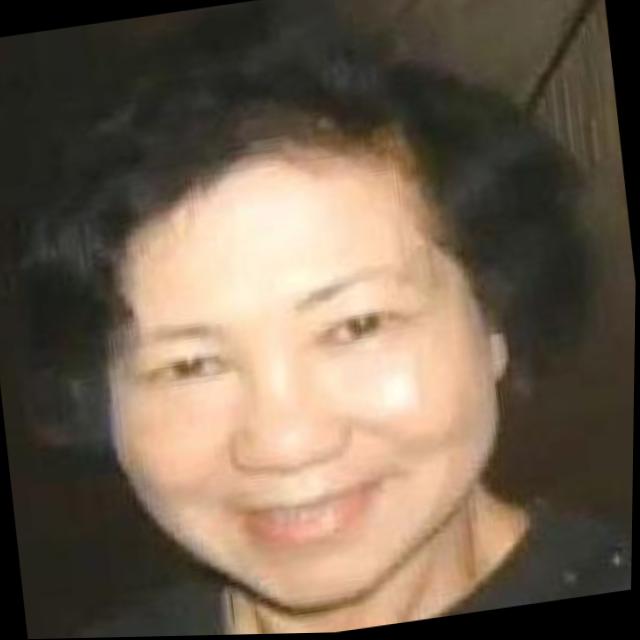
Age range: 45-64